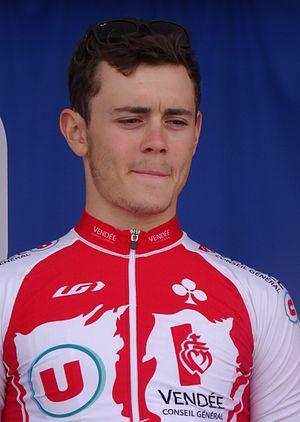
Reportage photographique réalisé le dimanche 25 mai 2014 à l'occasion du départ et de l'arrivée de la troisième étape du Paris-Arras Tour 2014 à Arras, Pas-de-Calais, Nord-Pas-de-Calais, France. Depicted person&#58
Thomas Boudat, né le 24 février 1994 à Langon, est un coureur cycliste français, membre de l'équipe Arkéa-Samsic. Il est notamment champion du monde de l'omnium en 2014. Il passe professionnel au sein de l'équipe Europcar le 1ᵉʳ novembre 2014.